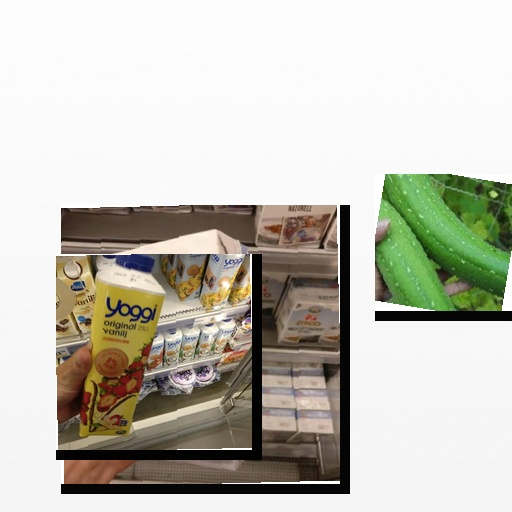
Food items: strawberry_yoghurt, sponge_gourd, natural_low_fat_yogurt